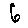
Label: 6